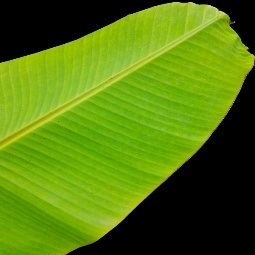
Label: Sulphur